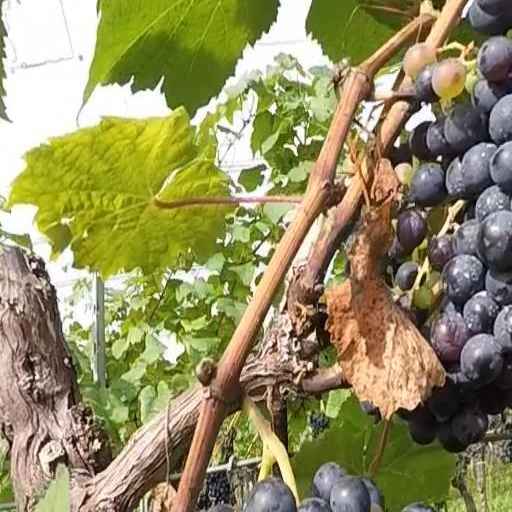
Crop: grape